Ned Wever

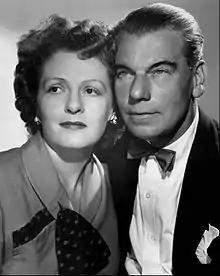
Florence Freeman (Ellen Brown) and Ned Wever (Dr. Anthony Loring) from "Young Widder Brown"

Ned Wever (born Edward Hooper Weaver; April 27, 1902 – May 6, 1984) was an actor on stage and on old-time radio. Garyn G. Roberts wrote in his book, "Dick Tracy and American Culture: Morality and Mythology, Text and Context", "Wever's most famous role was probably that of H.C. McNeile's British detective and adventurer Bulldog Drummond for the program of the same name."